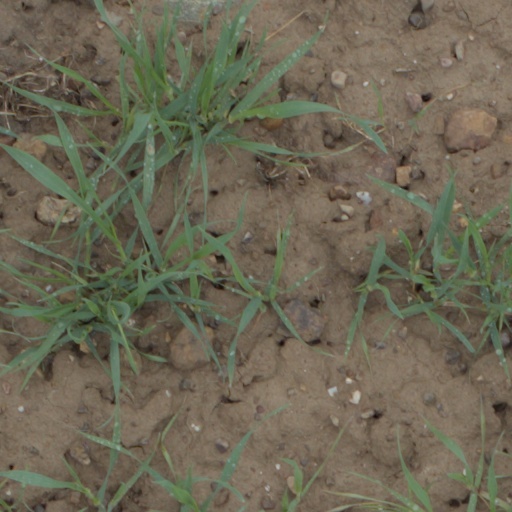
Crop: wheat